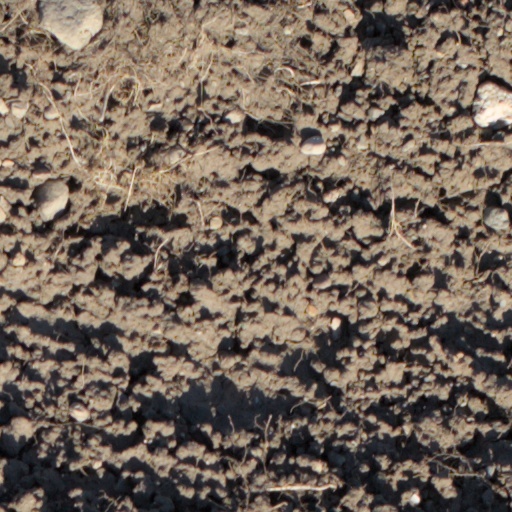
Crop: wheat